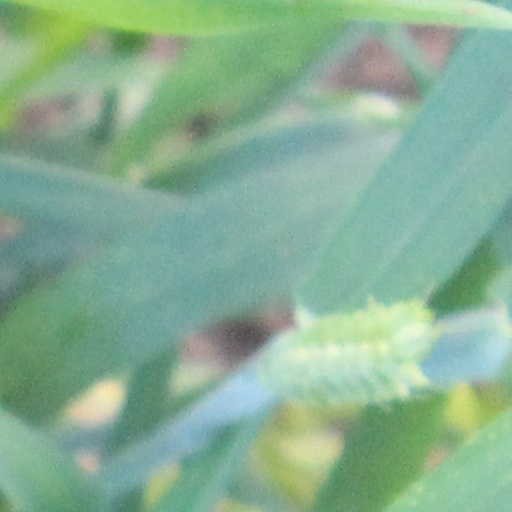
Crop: wheat